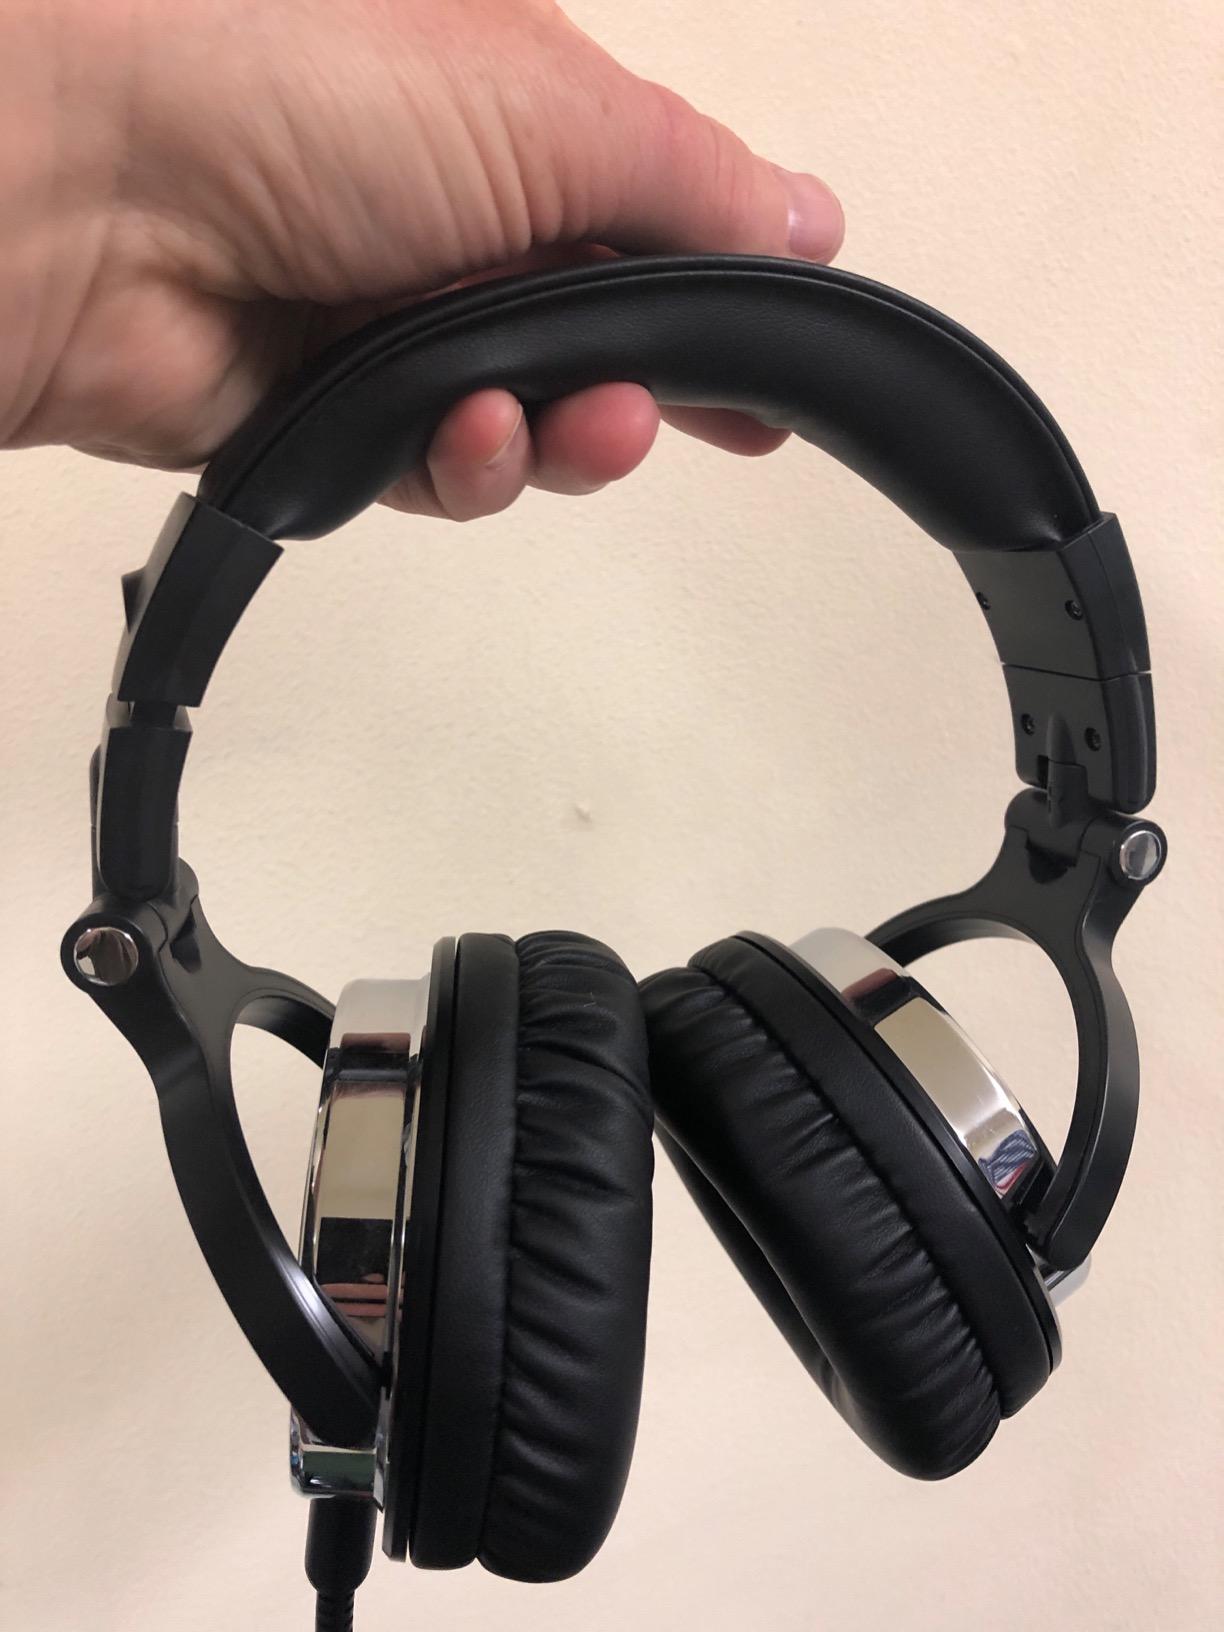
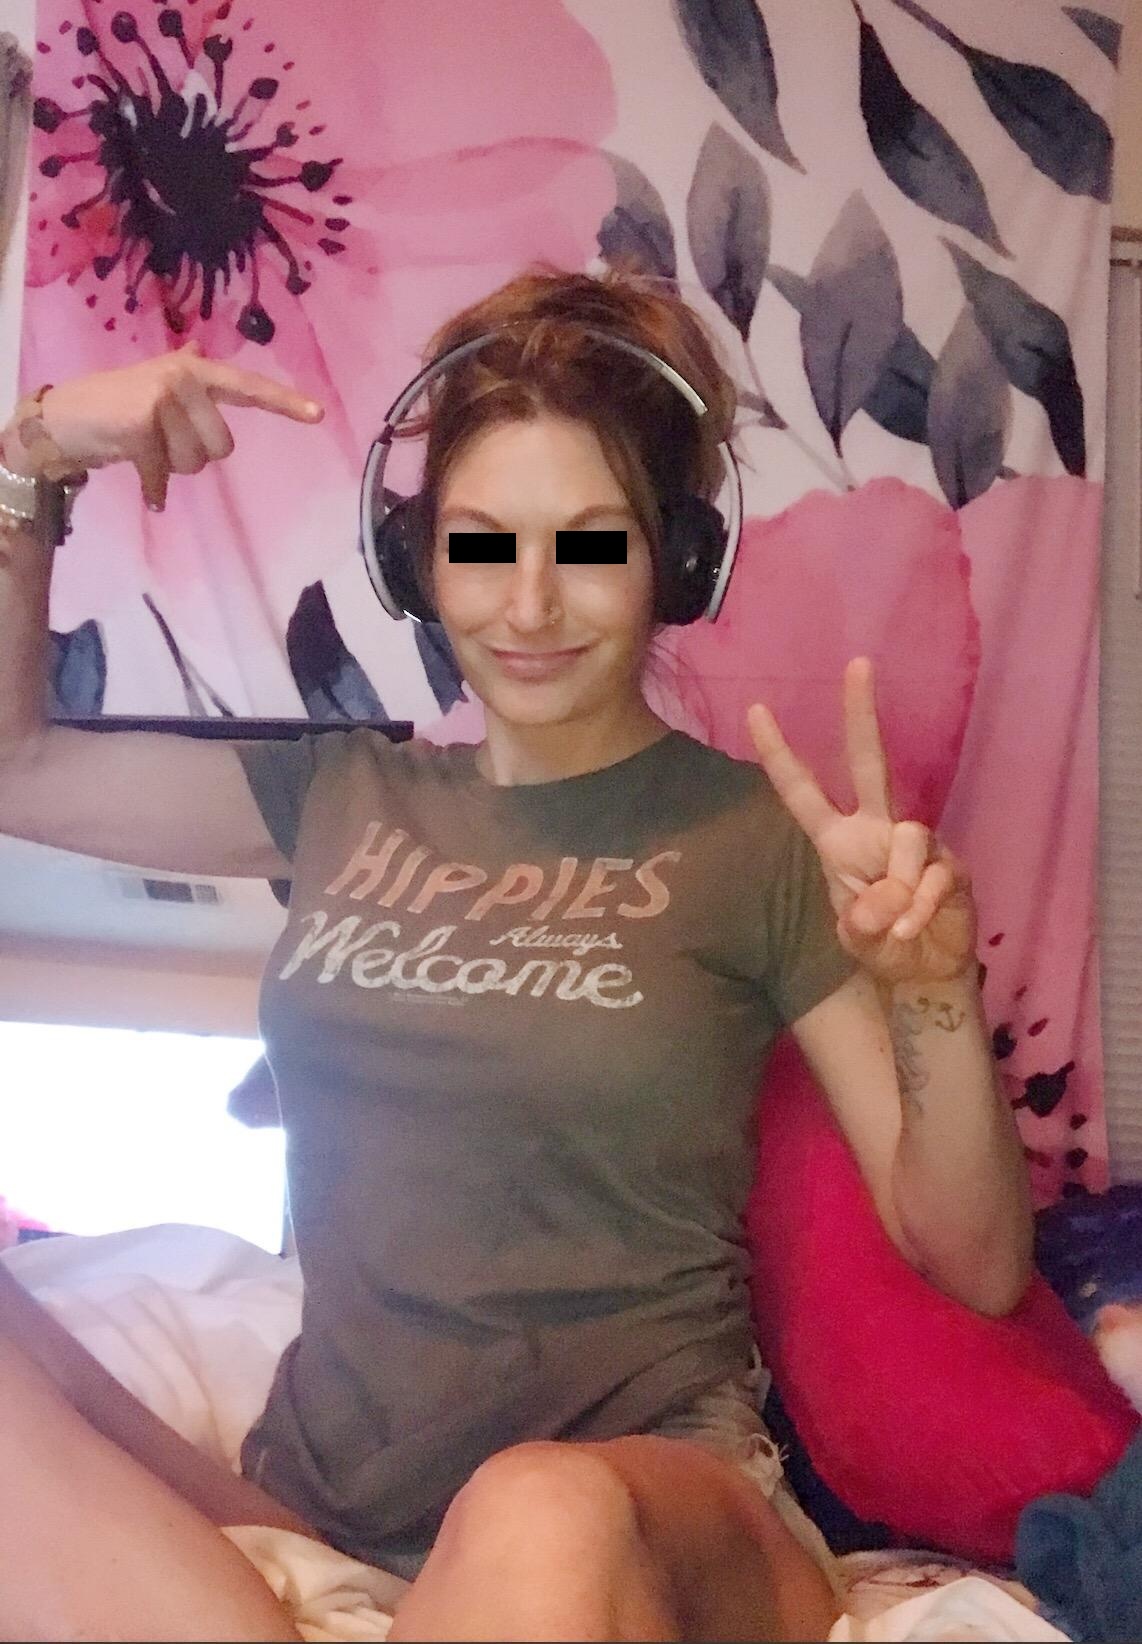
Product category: headphones
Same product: no